International Bridge Walk

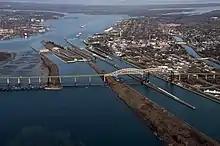
The Sault Ste. Marie International Bridge, looking east

International Bridge Walk is an annual event held on the last Saturday in June where participants can walk from Sault Ste. Marie, Michigan, to Sault Ste. Marie, Ontario, via the International Bridge. Begun in 1987, it represents the friendship between the two Saults and both countries, and is held in conjunction with Canada's national holiday, Canada Day.